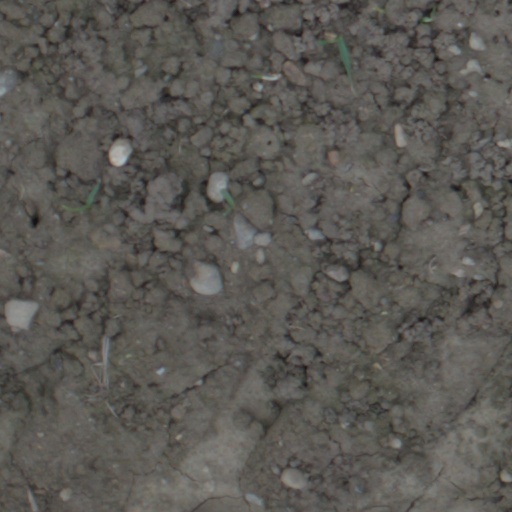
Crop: wheat